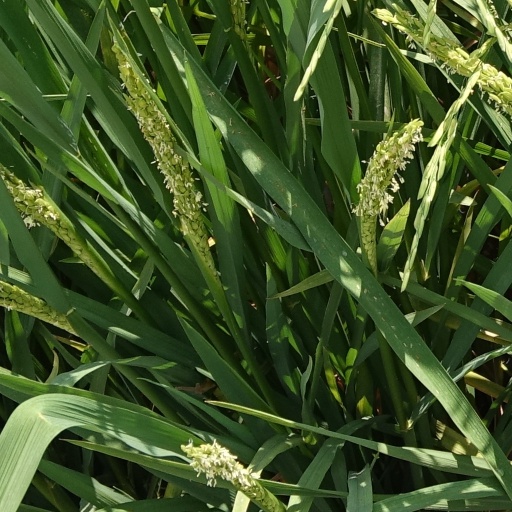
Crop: rice